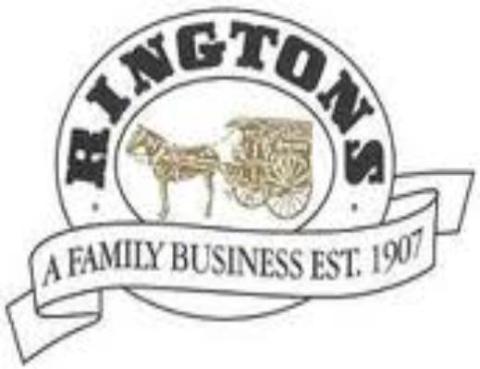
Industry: Medical